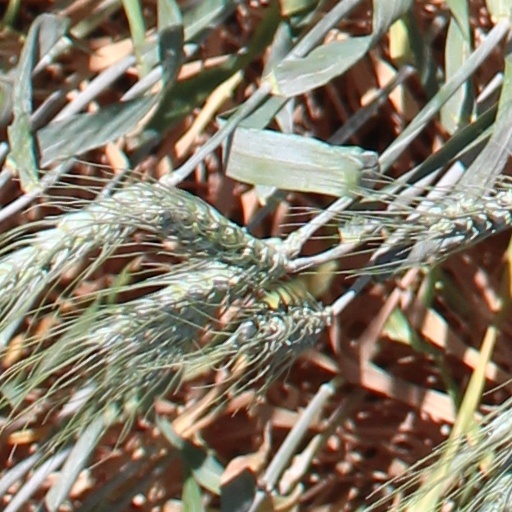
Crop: wheat